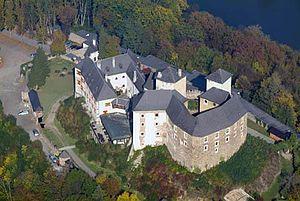
Lockenhaus, Léka en hongrois, est une municipalité autrichienne située à la frontière avec la Hongrie et appartenant au district d’Oberpullendorf dans le Land de Burgenland.